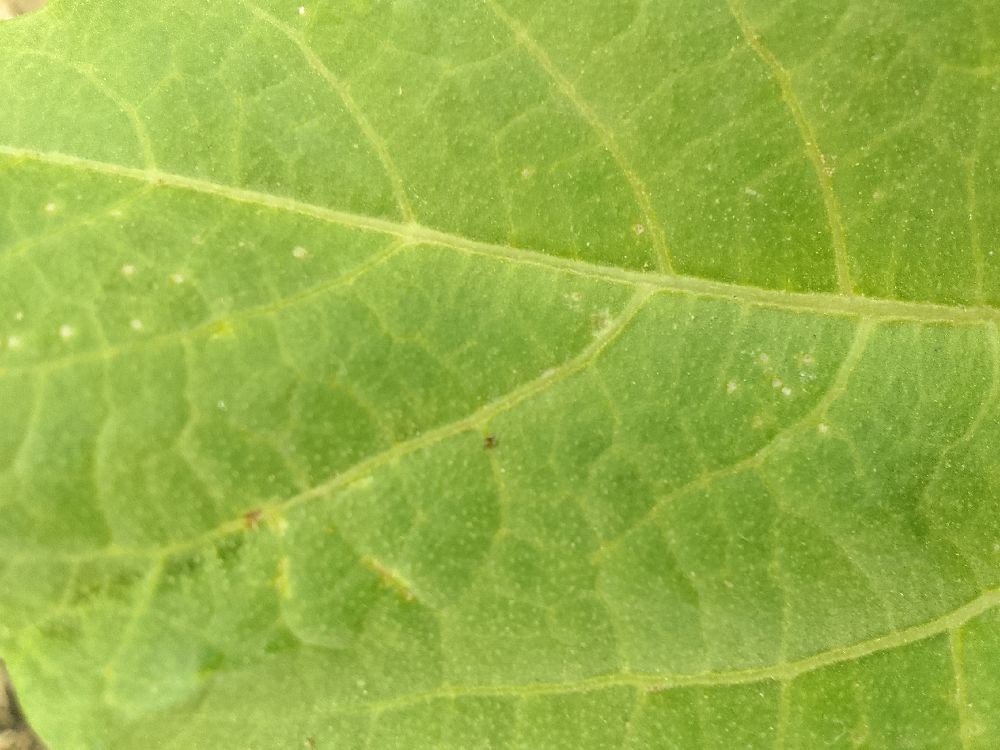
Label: healthy